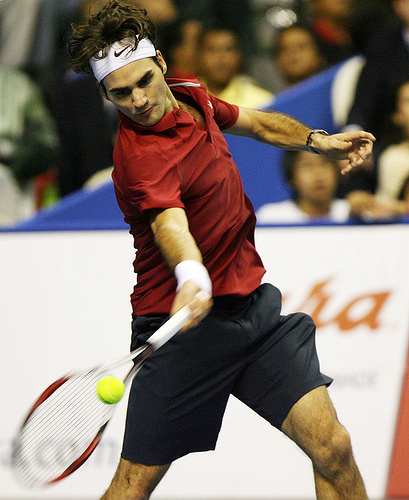
user: Given an image and a question. Answer the question in a short answer. Question: Why is this person wearing a headband? Short Answer:
assistant: sweat